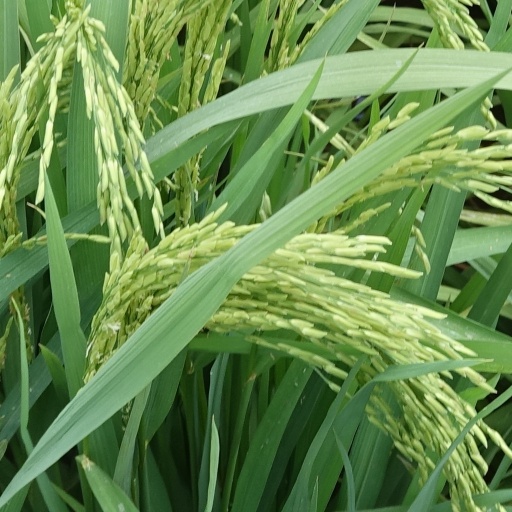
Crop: rice